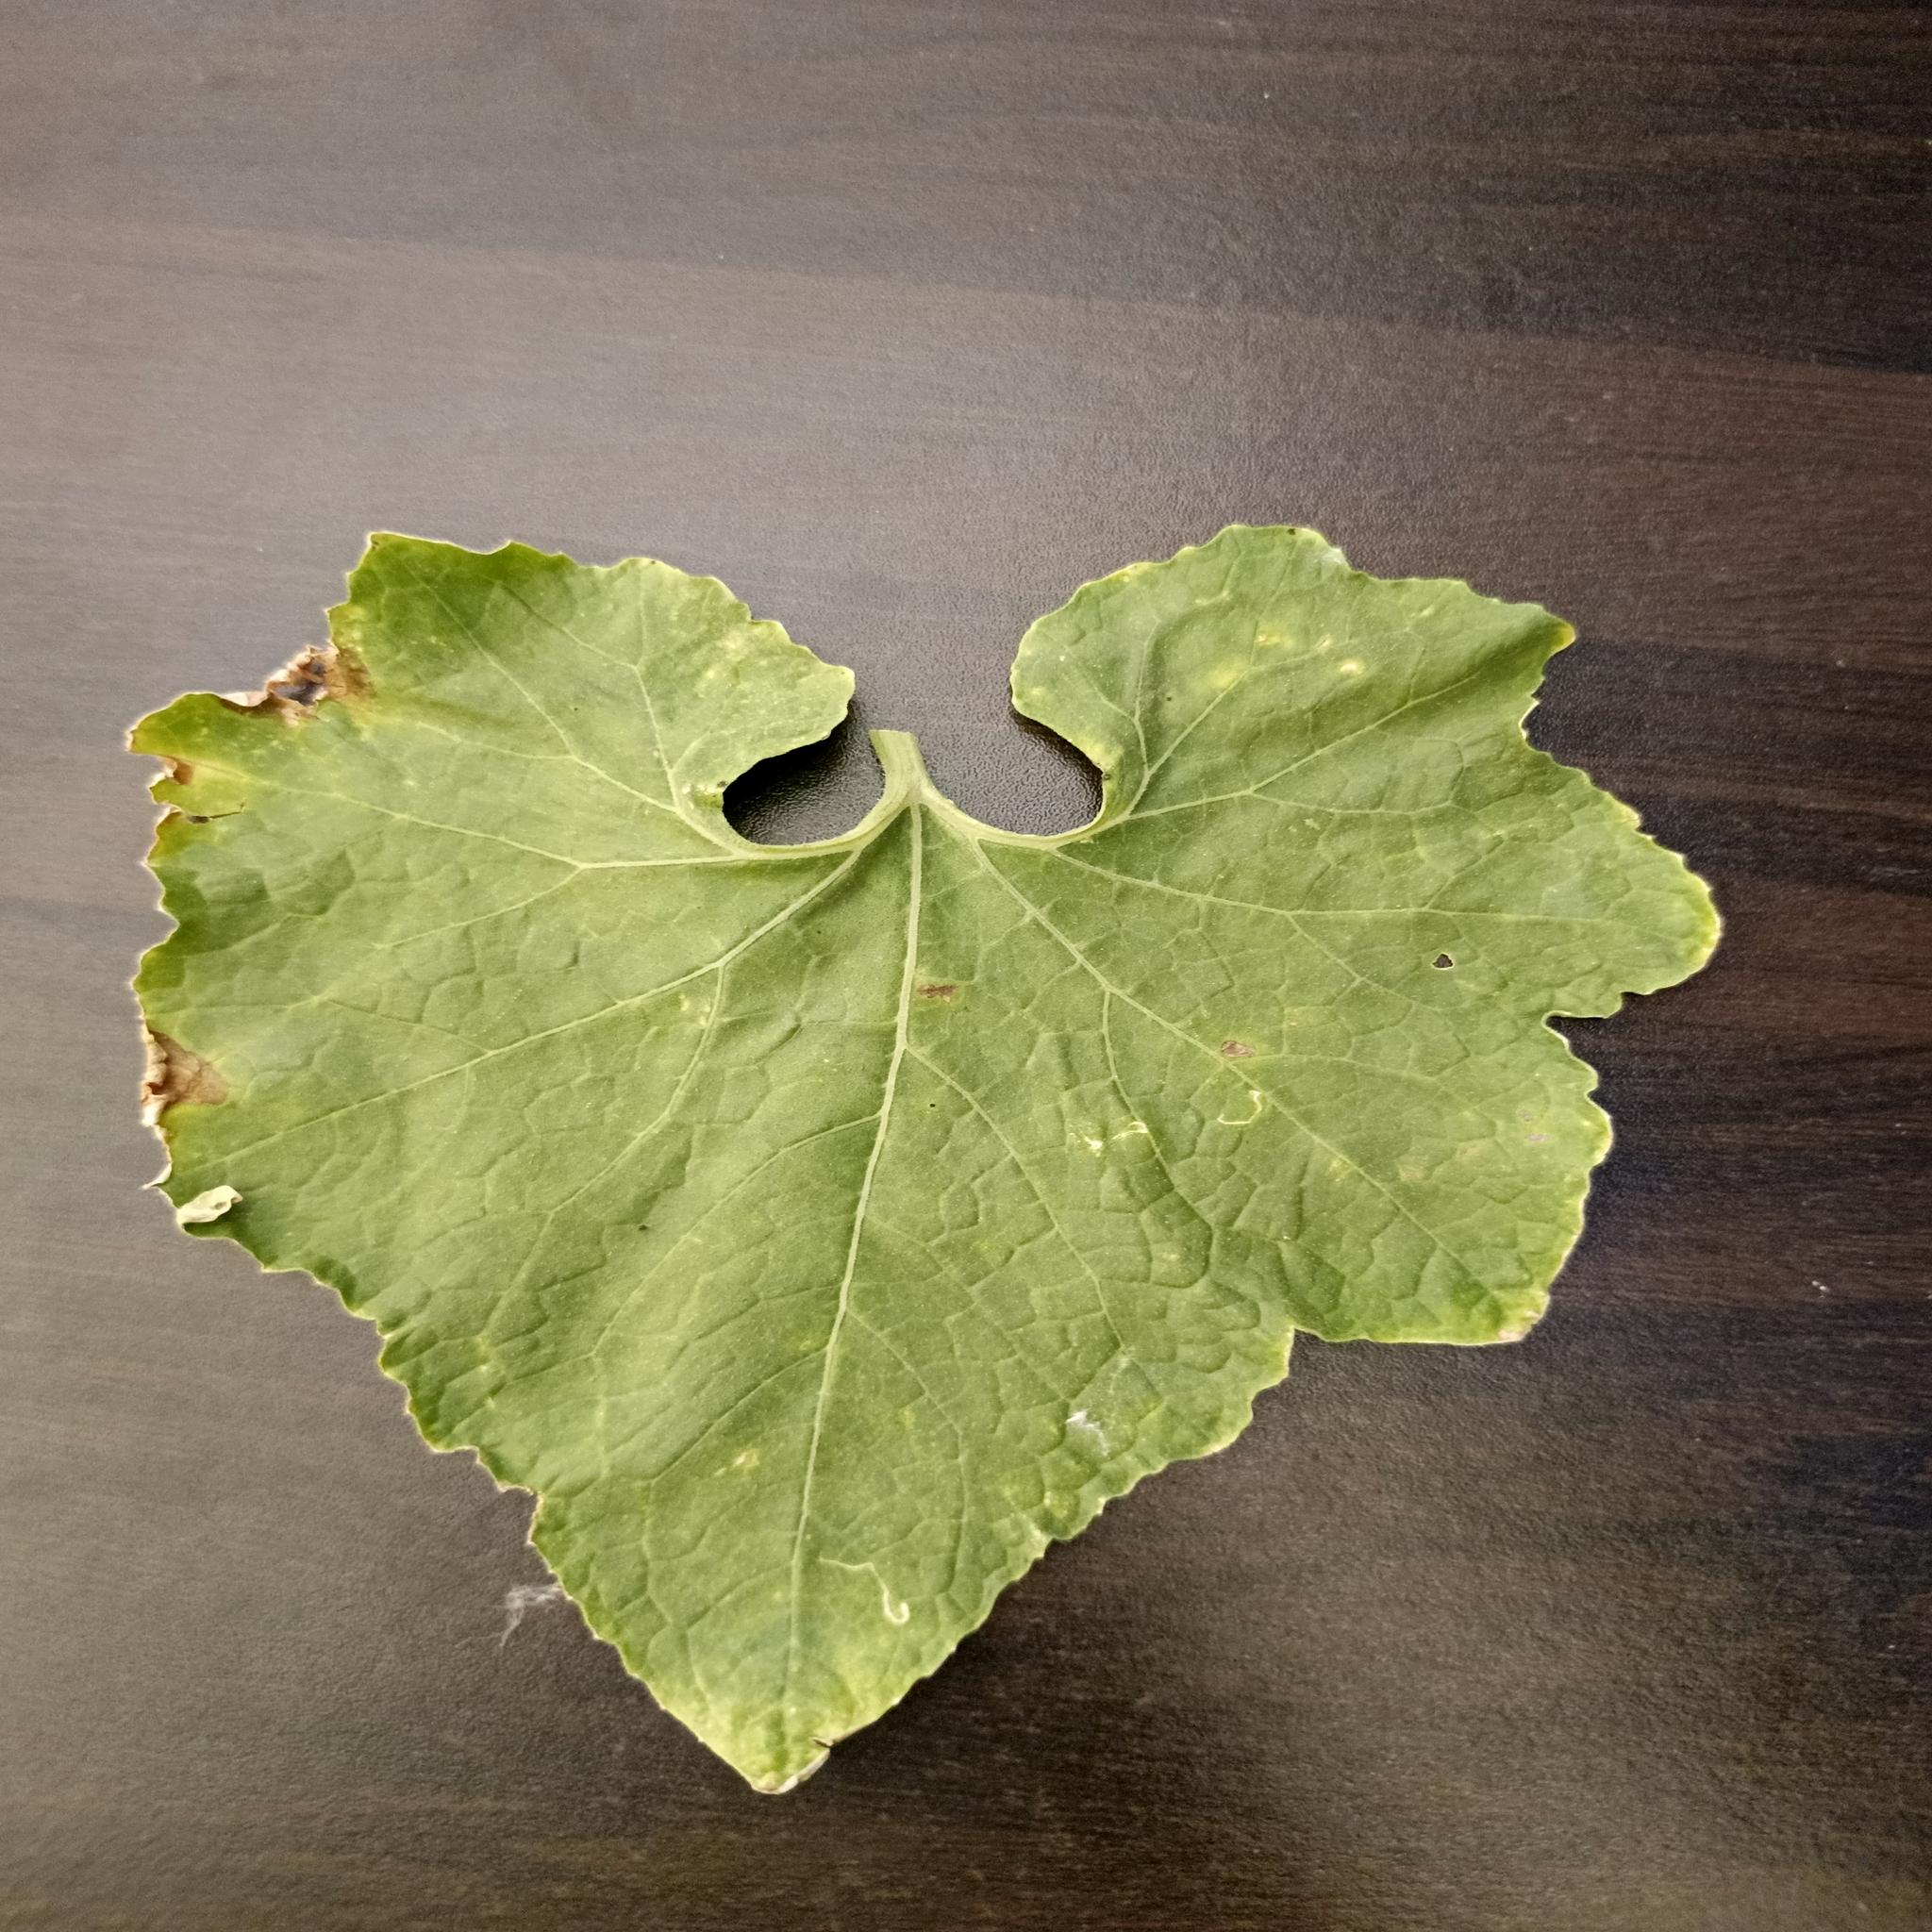
Label: Downy mildew